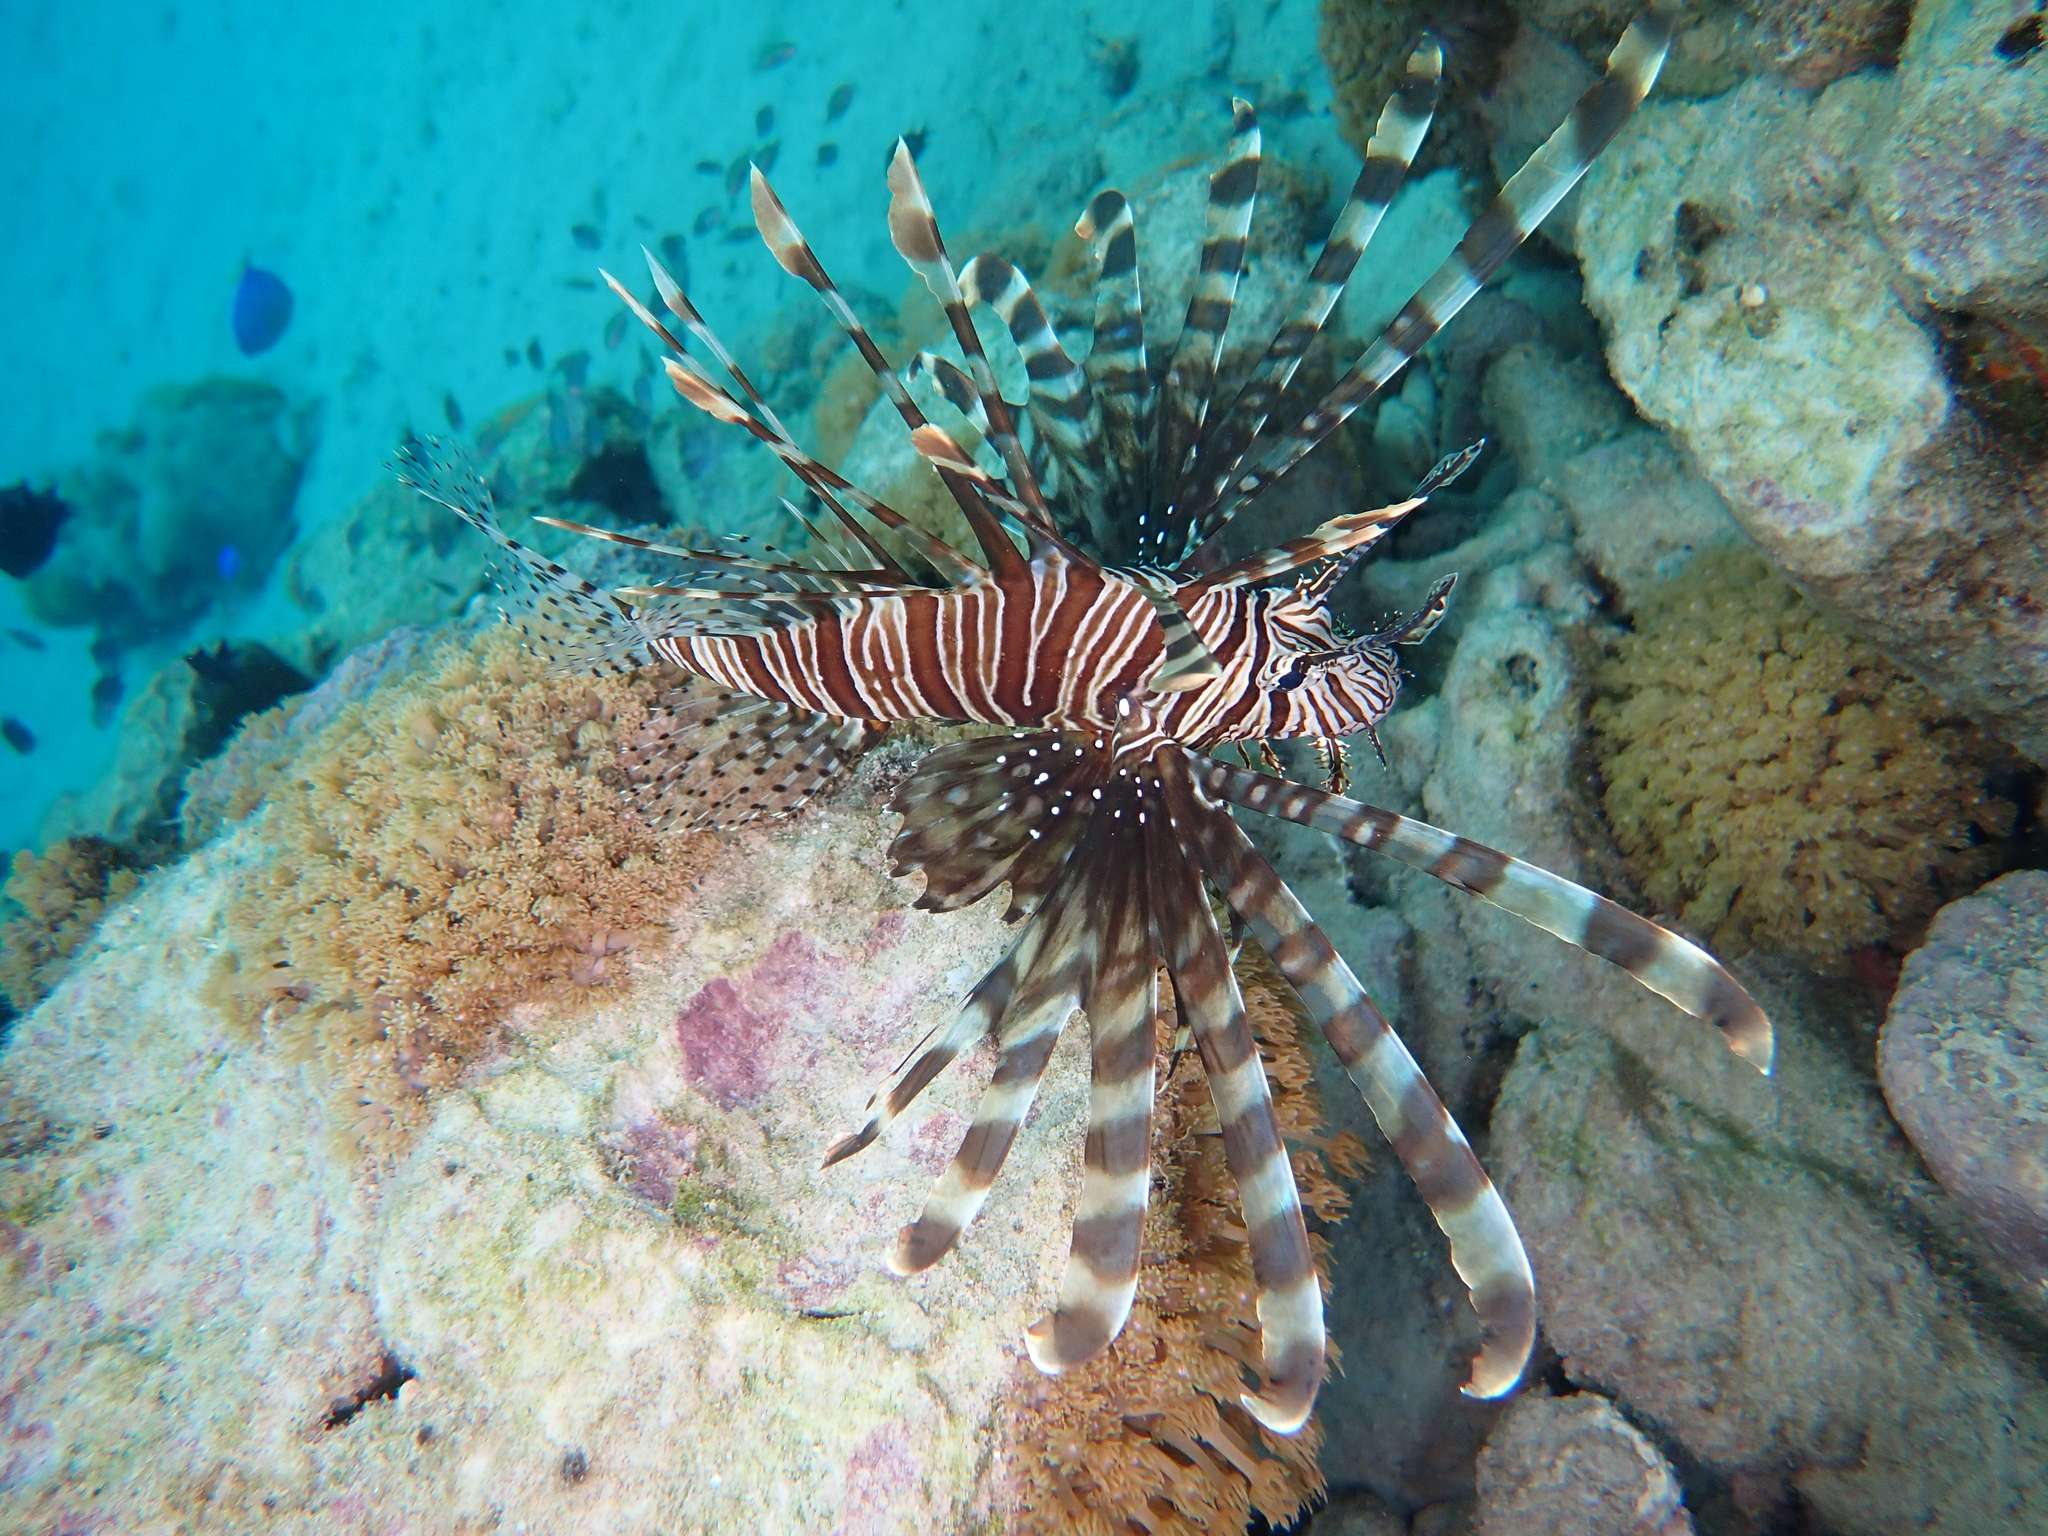
Pterois volitans (Red Lionfish)